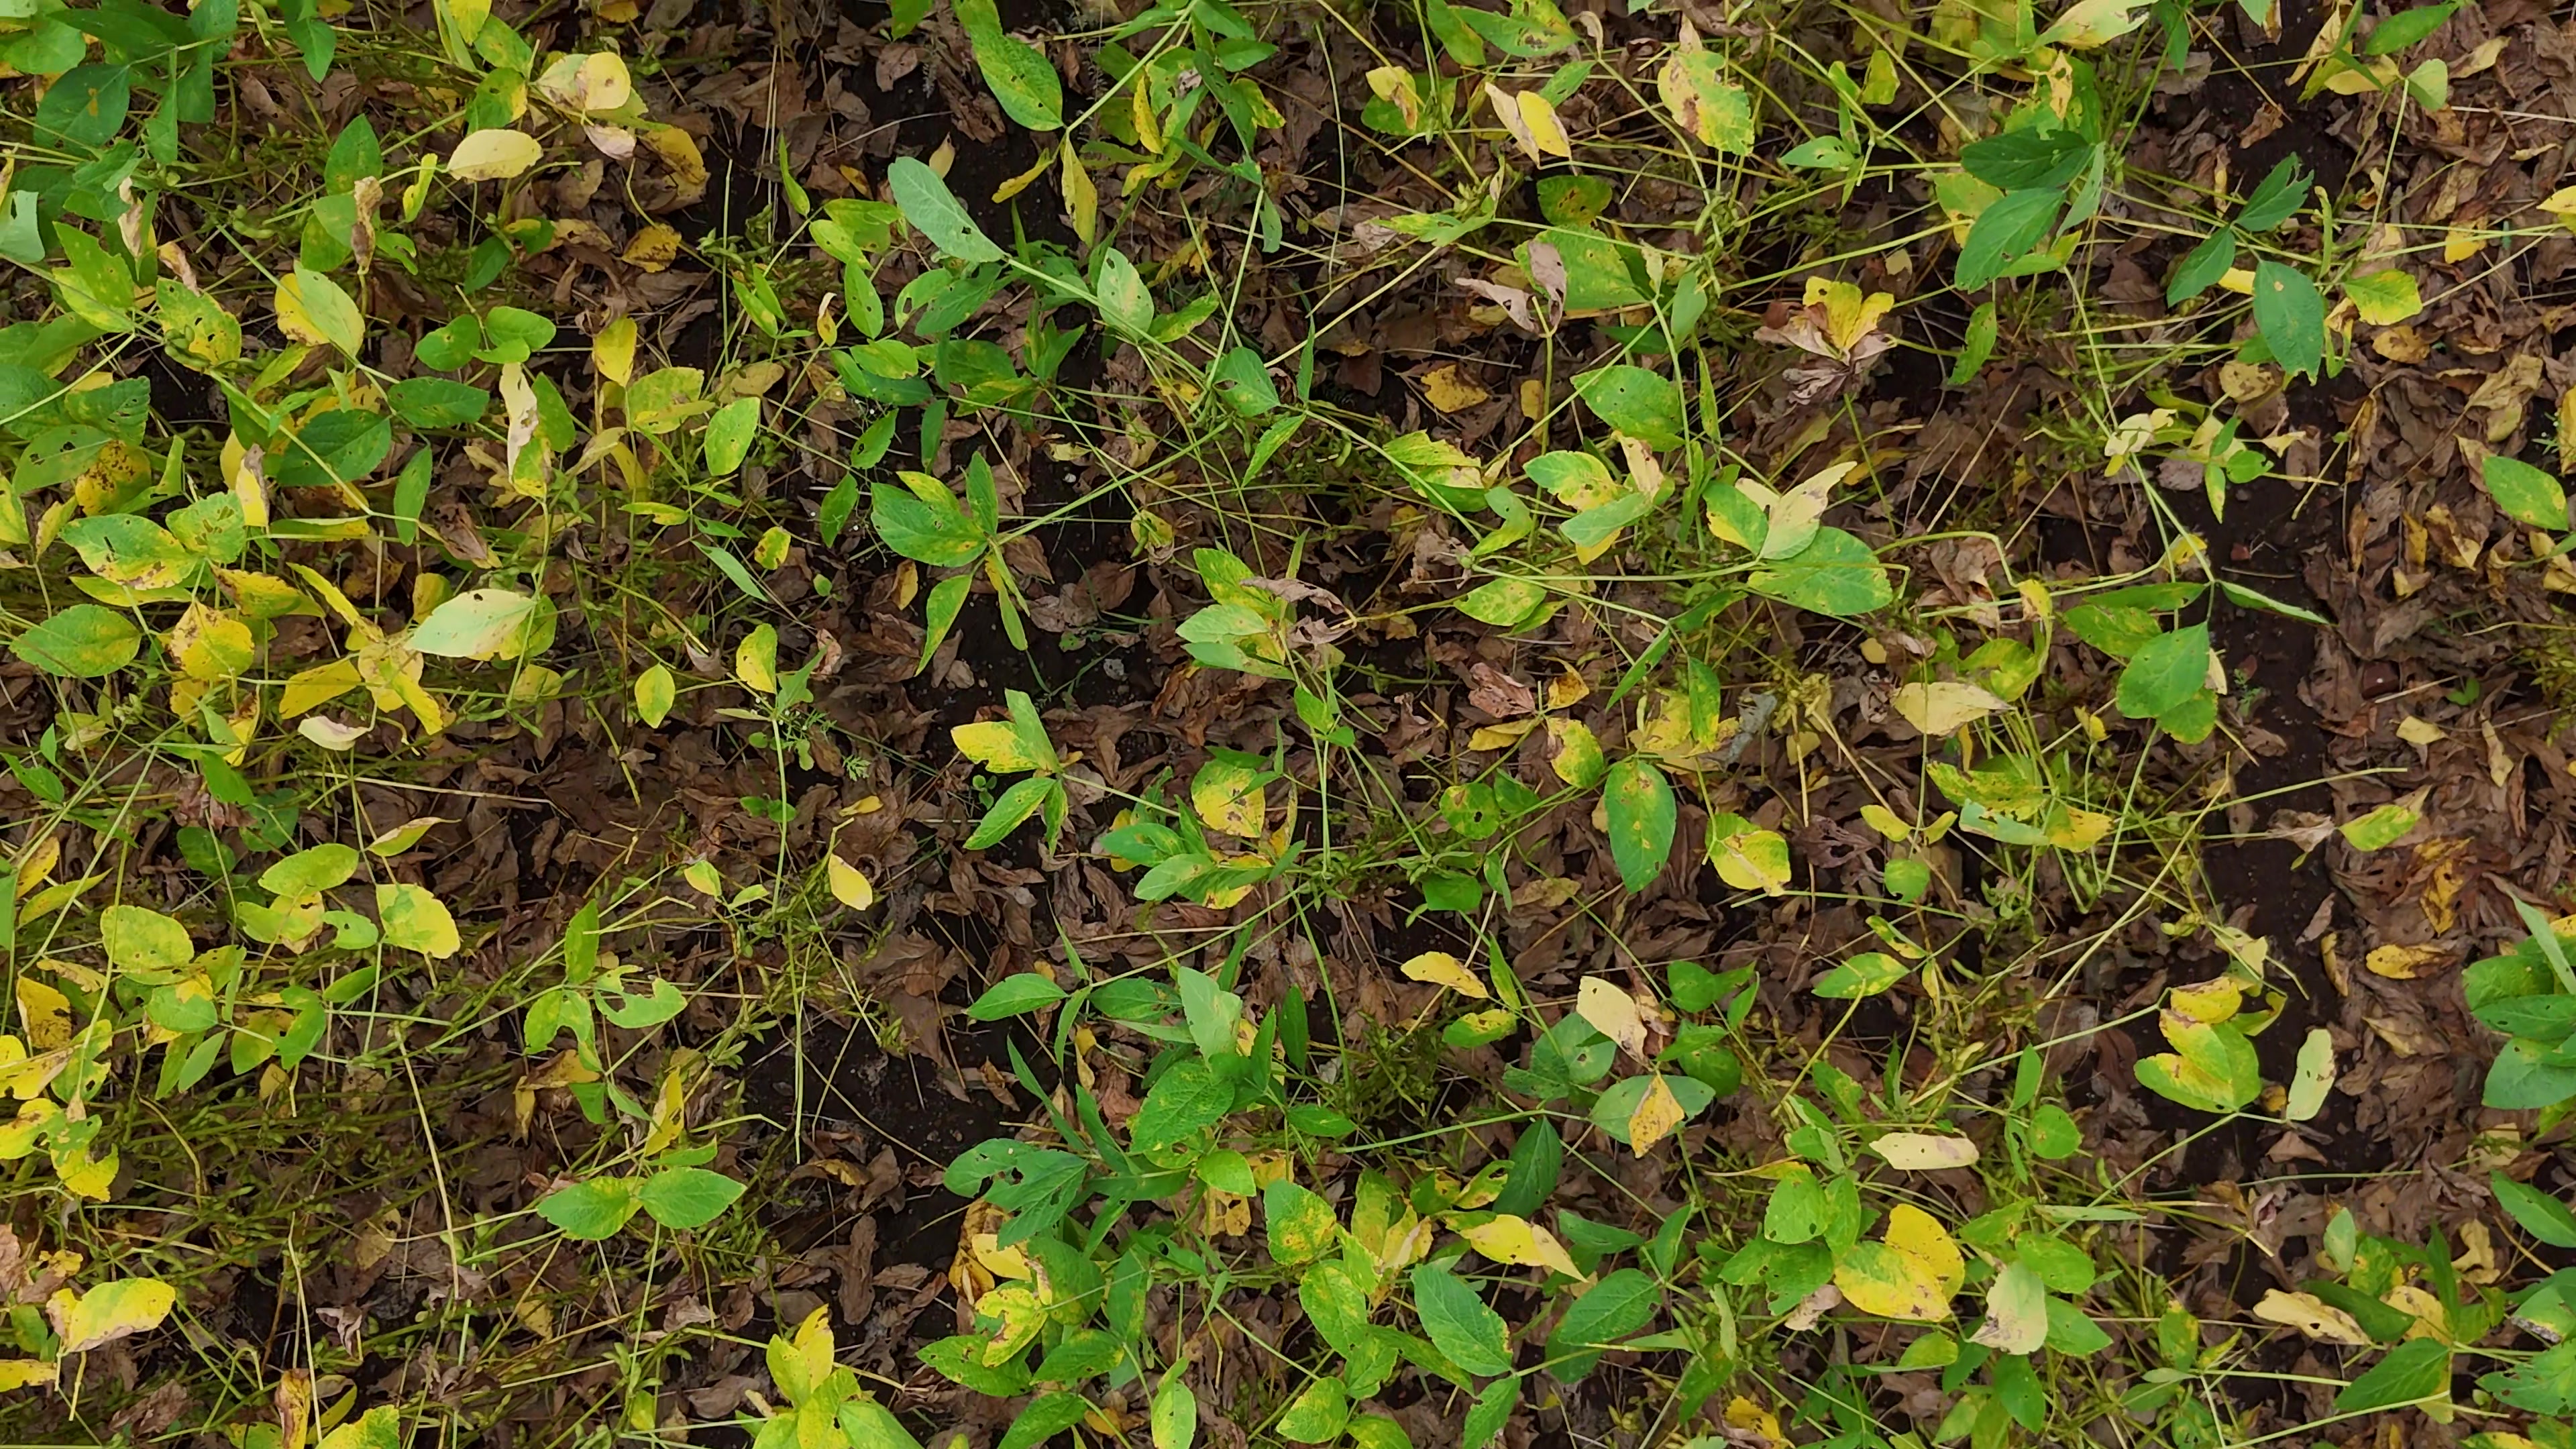
Label: Rust